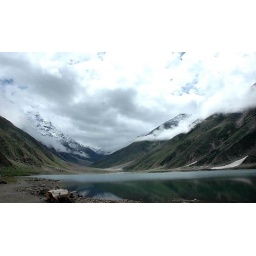
A beautiful view of clouds hovering over the mountains of Karakurm, one of the highest range of mountains in the world. by Mian Nadeem